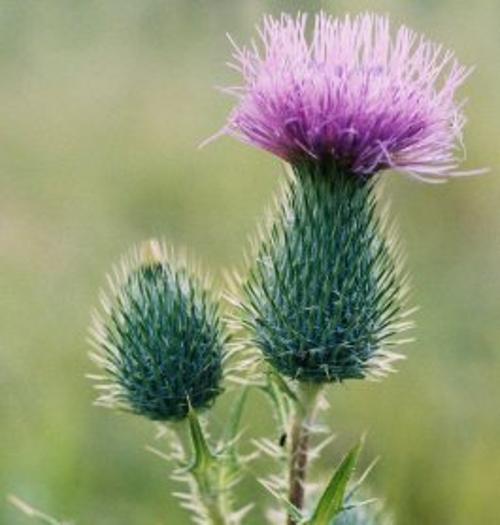
Label: spear thistle